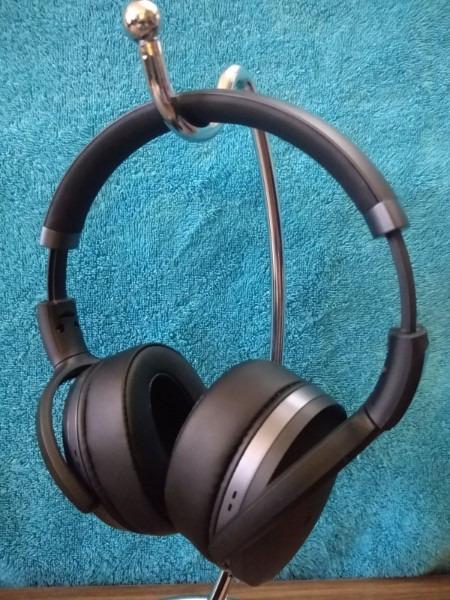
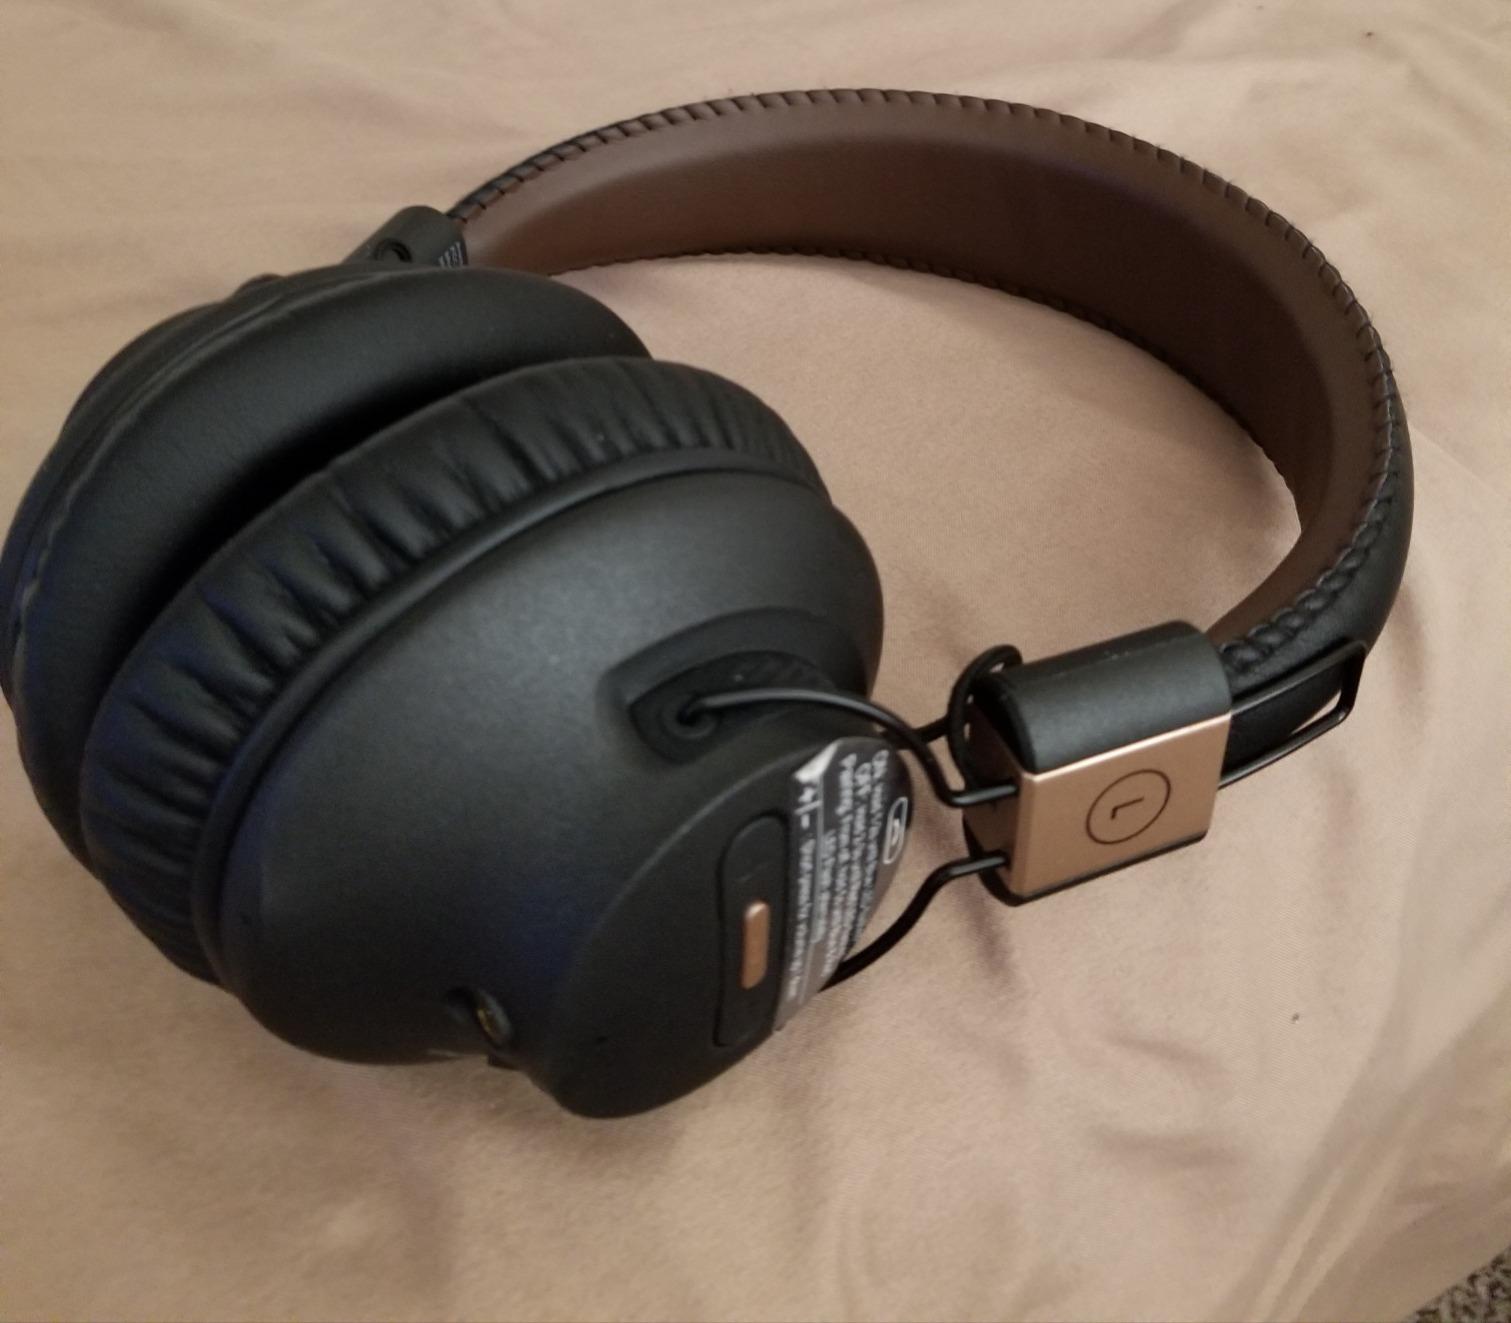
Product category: headphones
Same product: no